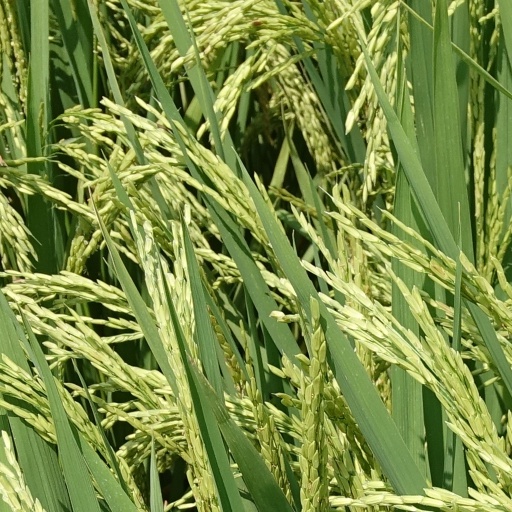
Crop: rice